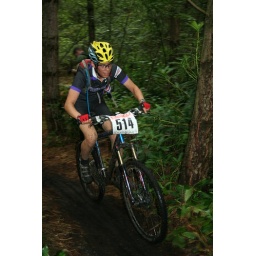
Gorrick Mountain Bike Event Minley Manor Yateley XC cross country Course- Taken by my 12 year old son Rowan.